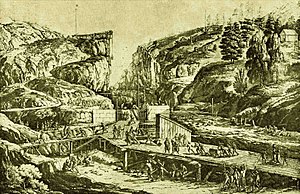
Trollhätte kanal
Sluserne fra 1800 under bygning i 1798. Ætsning af Louis Belanger, udgivet 1800
Trollhätte kanal er et 82 kilometer lang kanalsystem mellem Vänern og Kattegat. 10 kilometer af kanalen er udgravet og sprængt kanal, mens resten er en naturlig del af Göta älv. Højdeforskellen fra havet til Vänern, 43,8 meter, forceres via seks sluser. Den første sluse i Lilla Edet har en løftehøjde på 6 meter og de påfølgende fire sluser i Trollhättan har en løftehøjde på omtrent 32 meter, og fører uden om Trollhättefallen og vandkraftværkerne. En udgravet/sprængt kanal går gennem Trollhättan. Den sidste sluse, ved Brinkebergskulle i Vänersborg kommune løfter yderligere ca. 6 meter og kanalen Karls grav leder til slut frem til Vänern via den lille sø Vassbotten.